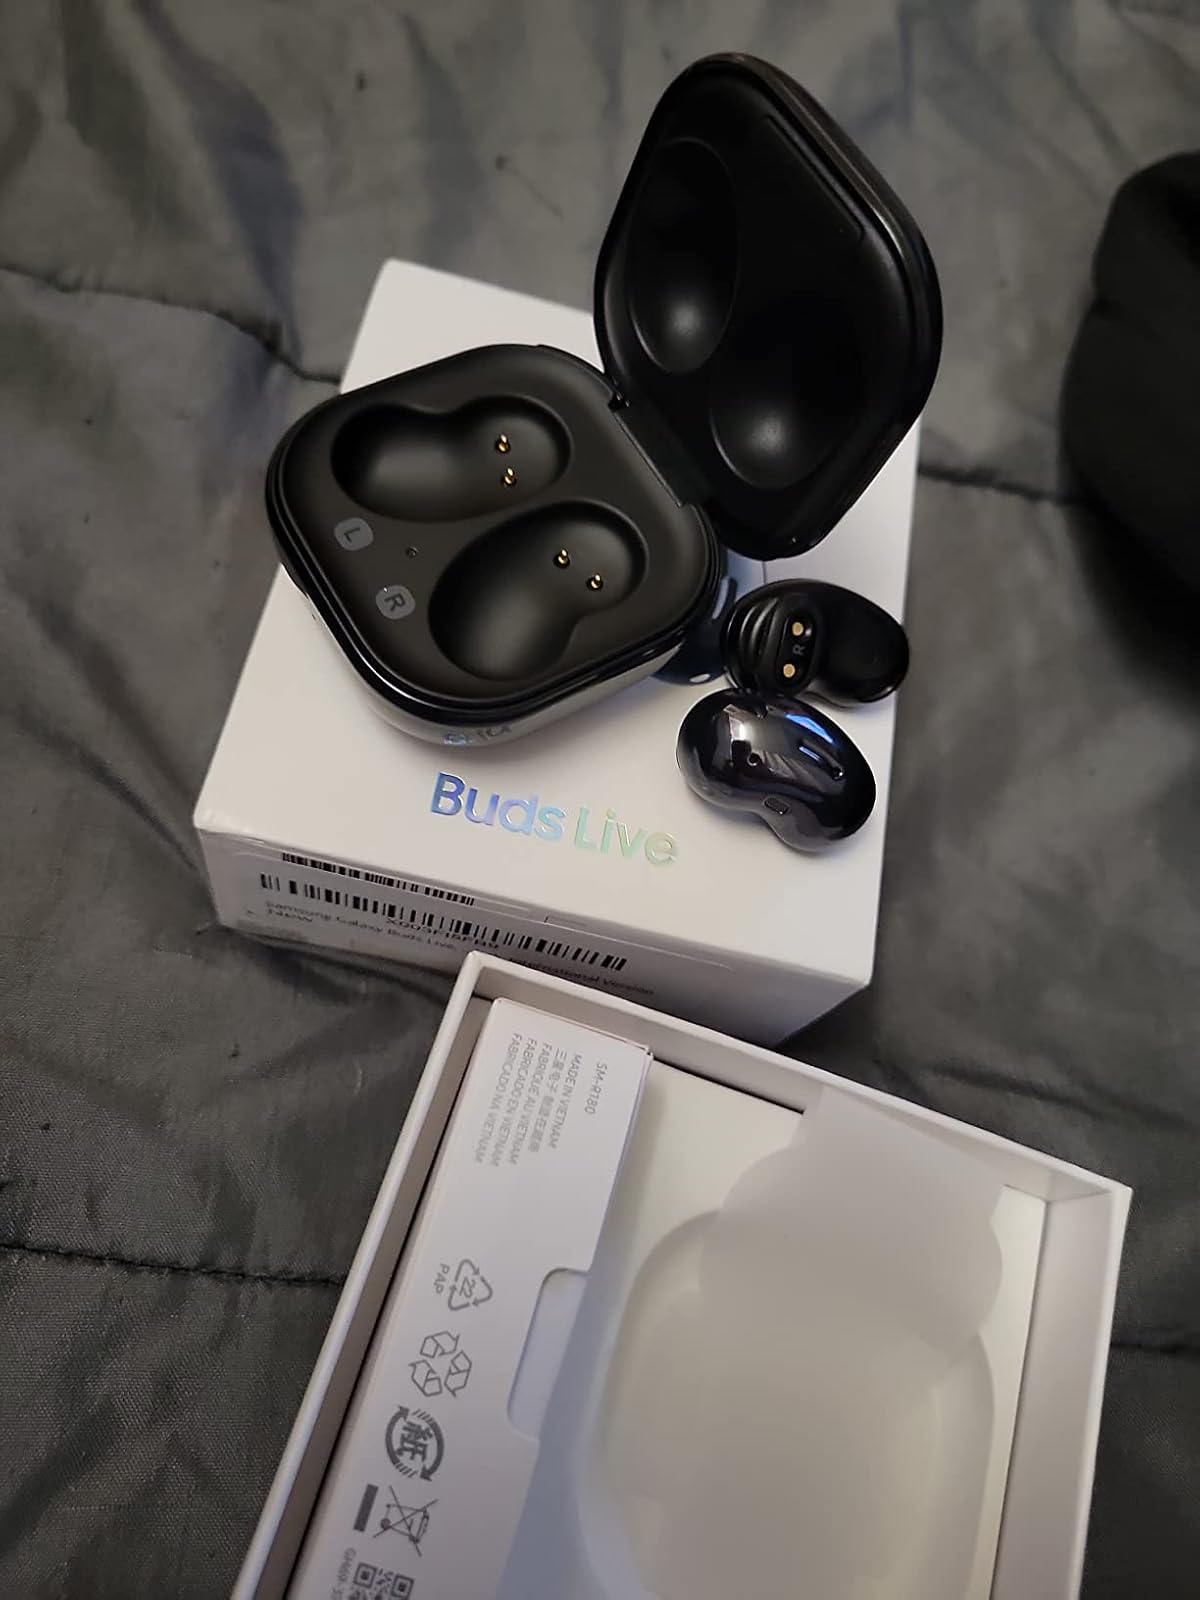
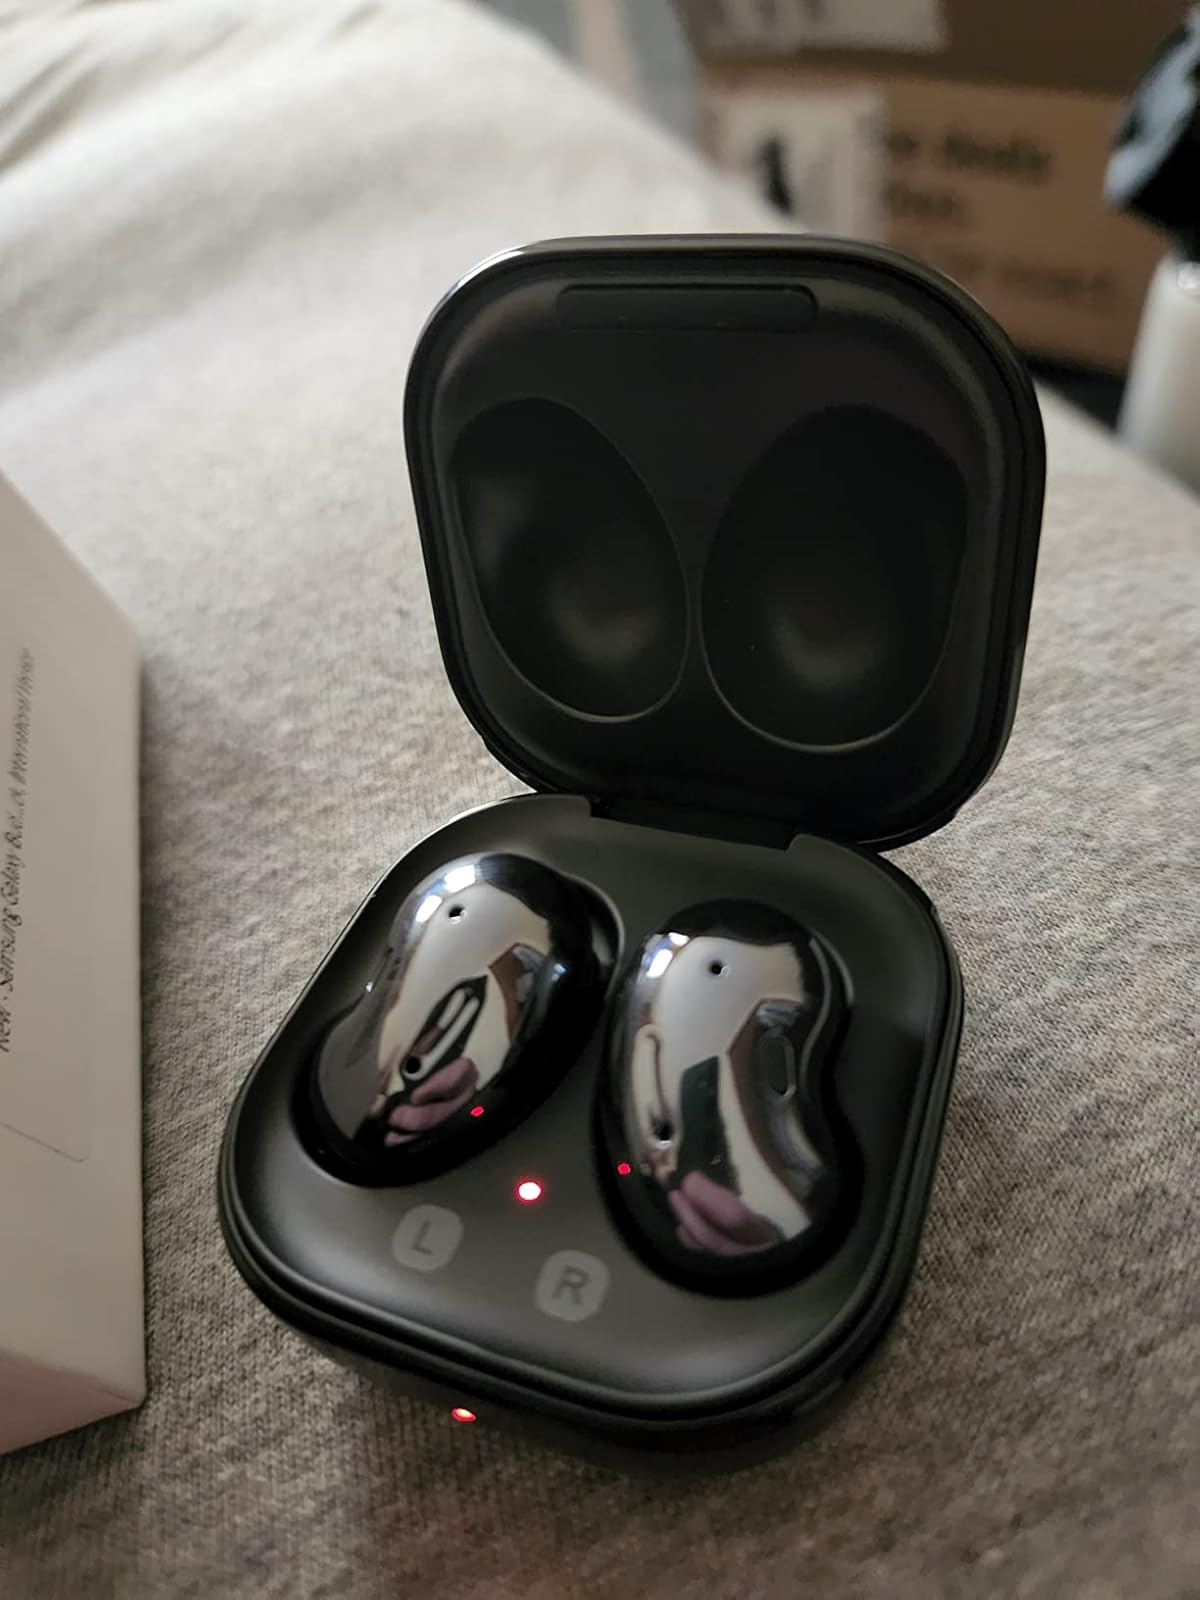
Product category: earbuds
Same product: yes